Alfred R. Page

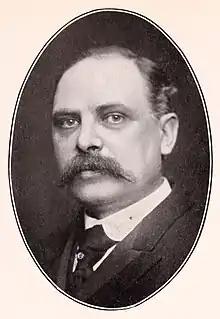

Alfred Rider Page (October 7, 1859 – February 3, 1931) was an American lawyer, judge, and politician from New York.